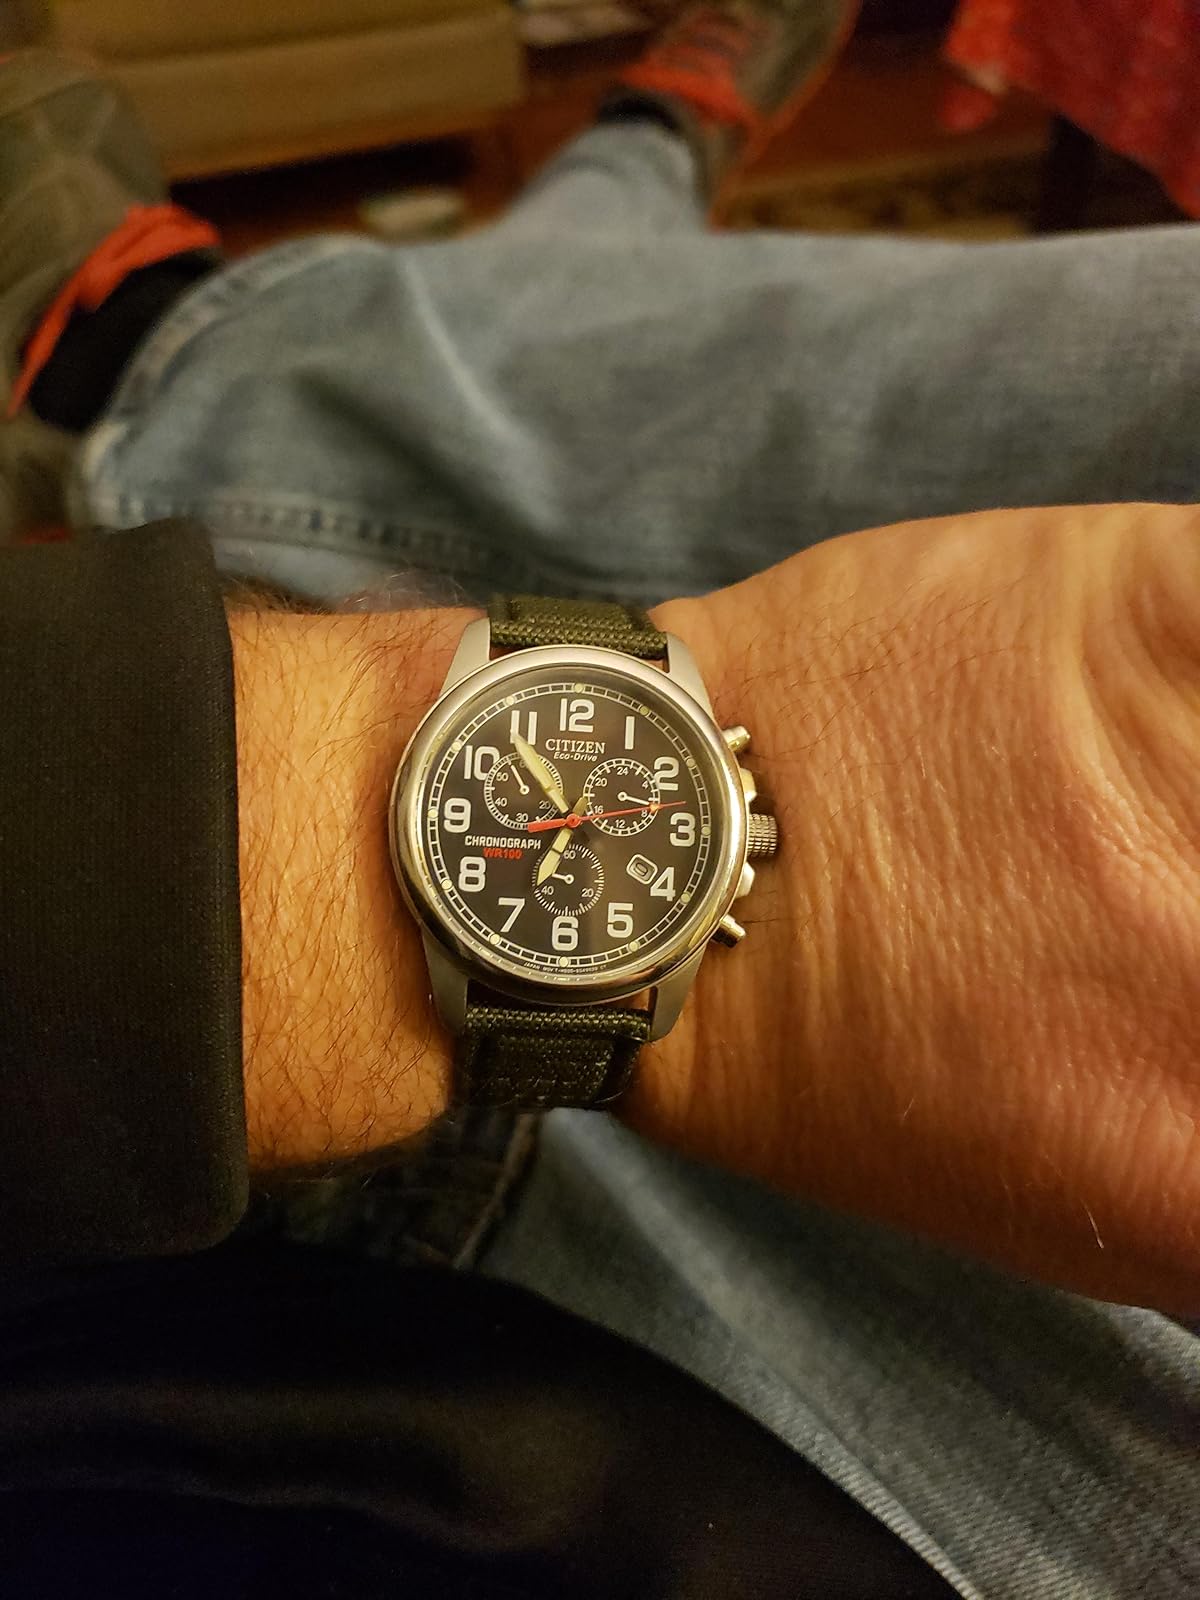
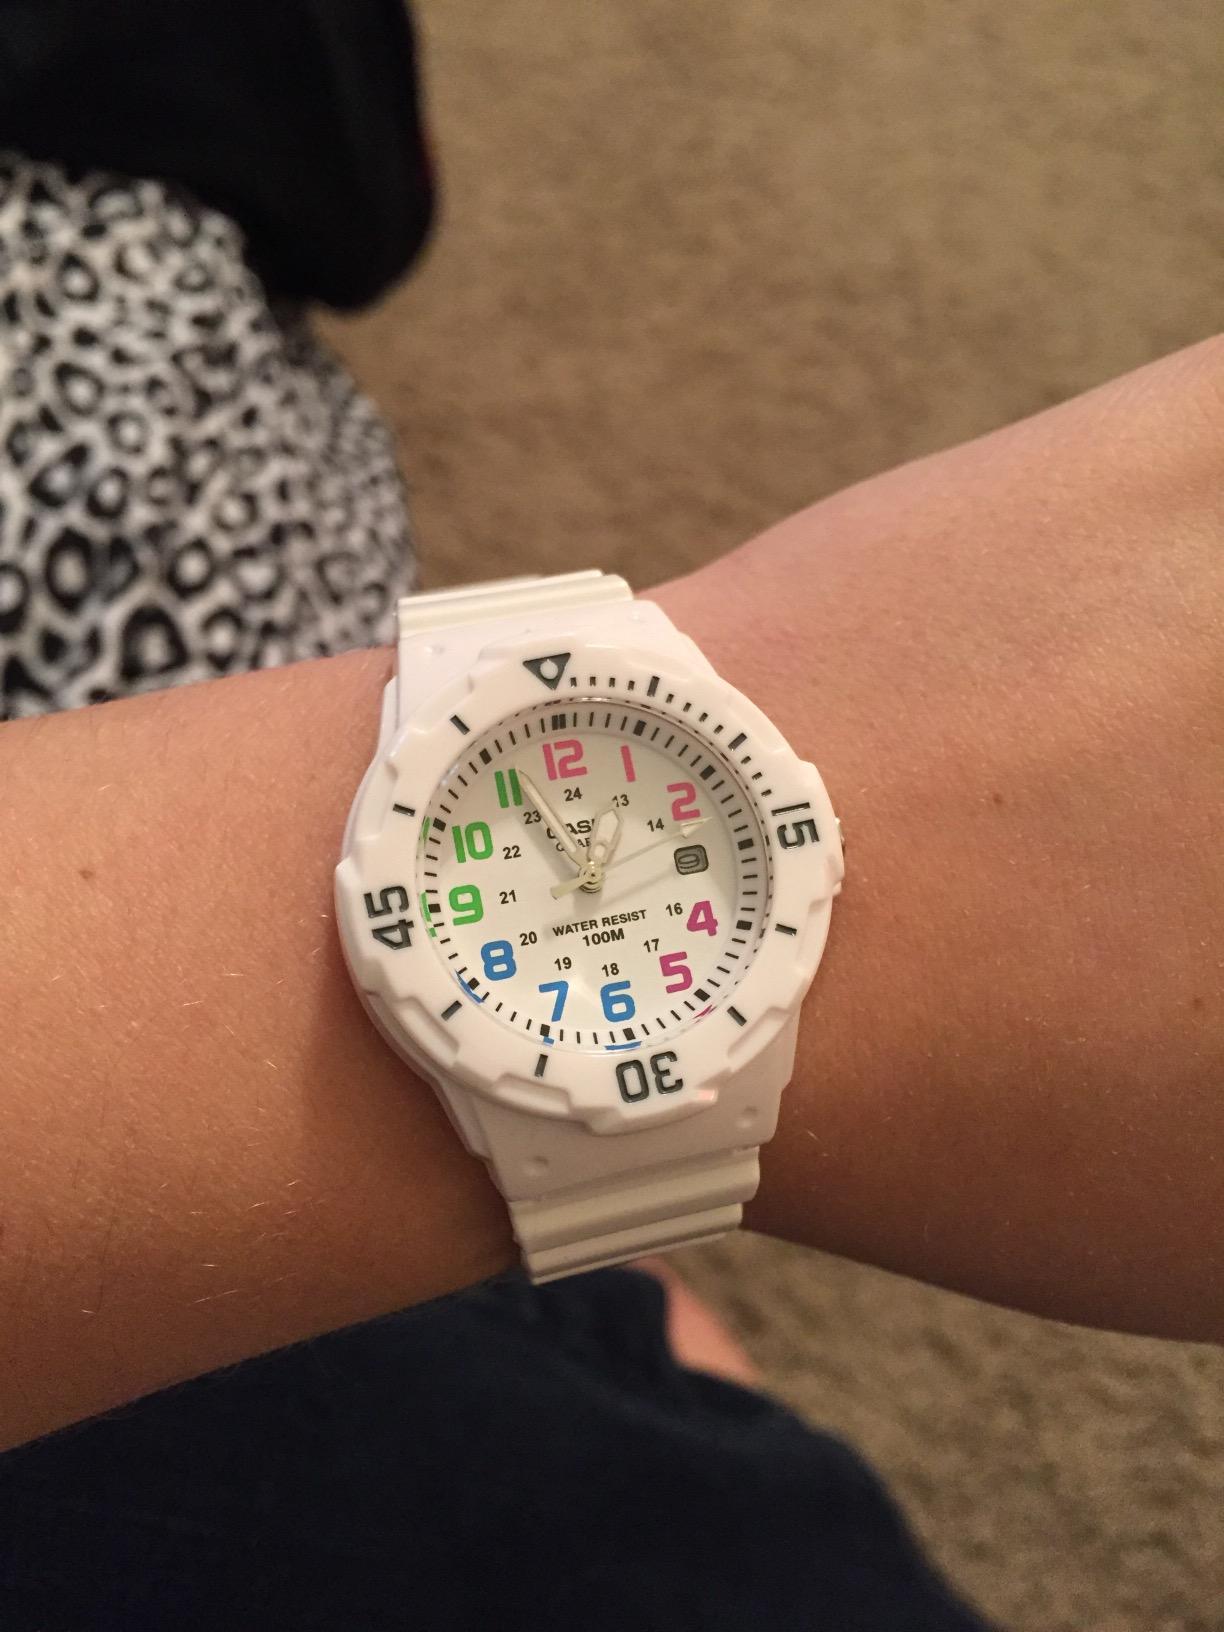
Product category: accessories_watch
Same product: no